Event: Nepal Earthquake
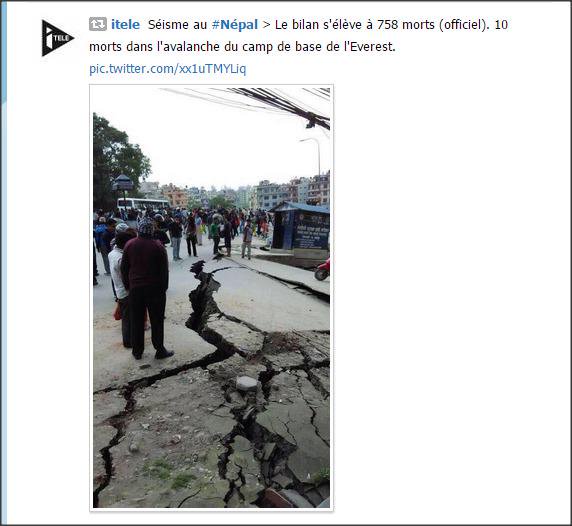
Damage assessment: damage